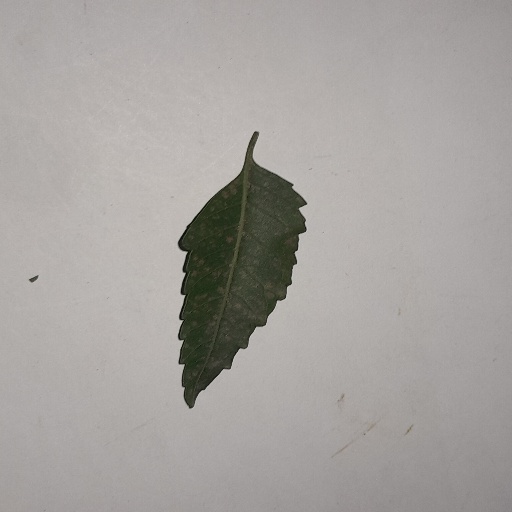
Species: Neem
Leaf condition: Powdery Mildew